The Church of Jesus Christ of Latter-day Saints in Russia

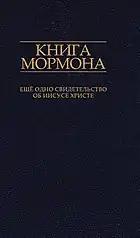
The Russian translation of the Book of Mormon

The Church of Jesus Christ of Latter-day Saints (LDS Church) had a presence in Russia before the rise of the USSR, with the first baptisms occurring in 1895. Preliminary missionary efforts began before the dissolution of the Soviet Union, and the Russian government officially recognized the church in 1991. Membership increased in the 1990s and early 2000s. Missionary efforts were impacted by the 2016 Yarovaya law, which prohibited proselytizing outside of official church property. Current membership statistics are not available for Russia, but the church reported 19,946 members in 2009. As of February 2023, there were three stakes and three missions in Russia. In 2018, Russell M. Nelson announced that a temple would be constructed in a major city in Russia.